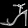
Label: Sandal